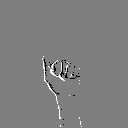
ASL letter: a